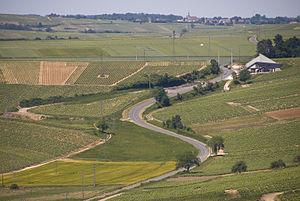
Le sancerre est un vin d'appellation d'origine contrôlée produit dans les environs de Sancerre, dans le département du Cher et la région Centre-Val de Loire. Il se présente dans les trois couleurs. Ces vins ont été classés en AOC par le décret du 14 novembre 1936 pour les blancs et par le décret du 23 janvier 1959 pour les rouges et les rosés.